Describe the emotion expressed in this image:  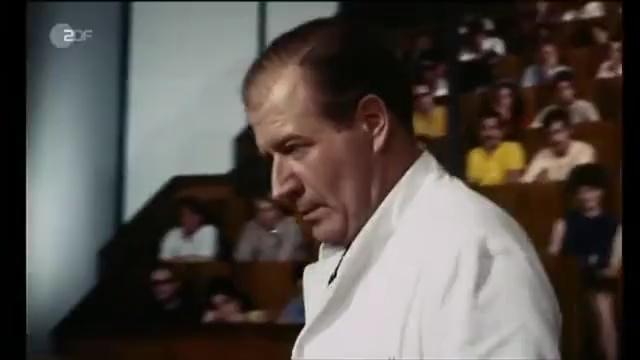
This person displays Pain, valence and arousal with low intensity.